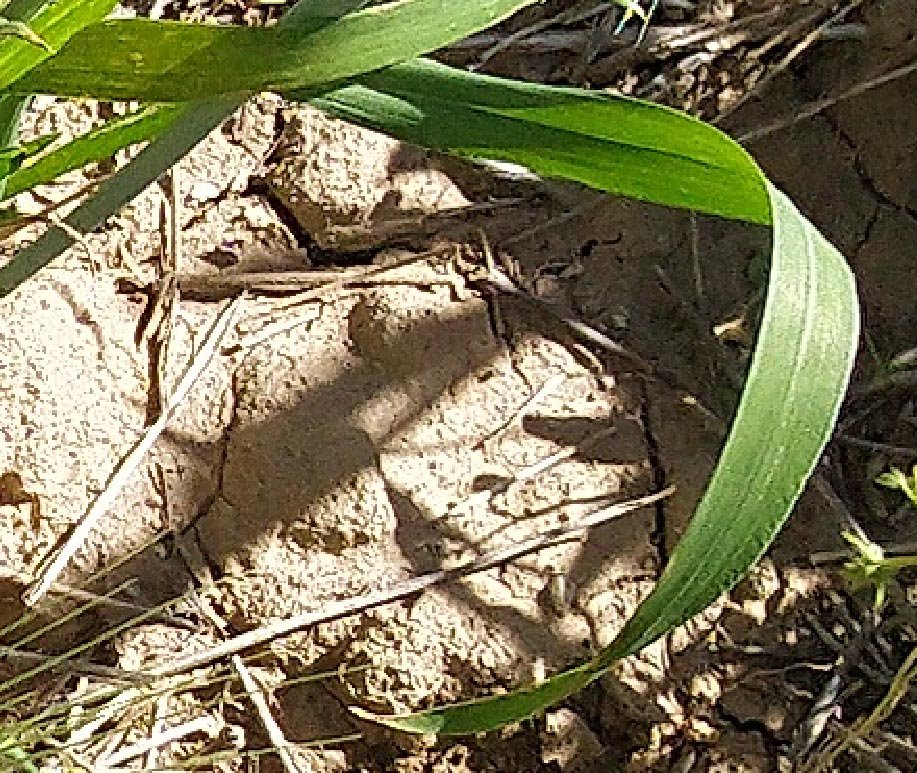
Label: Wheat___Healthy